Irandam Ulagaporin Kadaisi Gundu

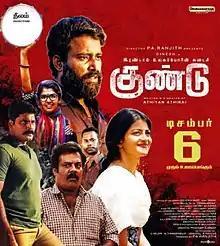
Theatrical release poster

Irandam Ulagaporin Kadaisi Gundu, also known simply as Gundu, is a 2019 Indian Tamil-language drama film directed by Athiyan Athirai. The film stars Dinesh and Anandhi. Produced by Pa. Ranjith under his banner Neelam Productions, the film focuses on the fictional story, inspired from the true events from World War II. The film has cinematography handled by Kishore Kumar, while the music is composed by Tenma. Released on 6 December 2019, the film received critical acclaim from critics and audiences.